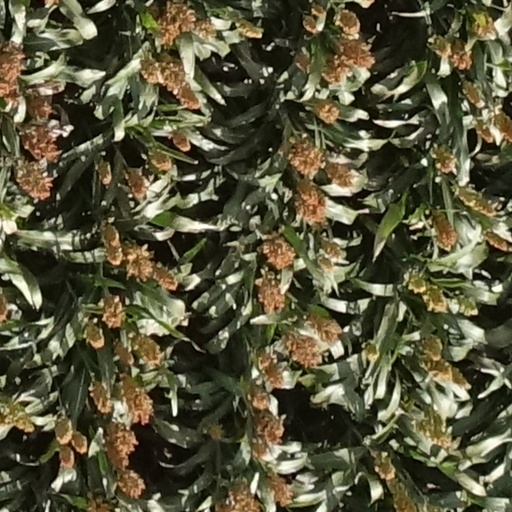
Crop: sorghum